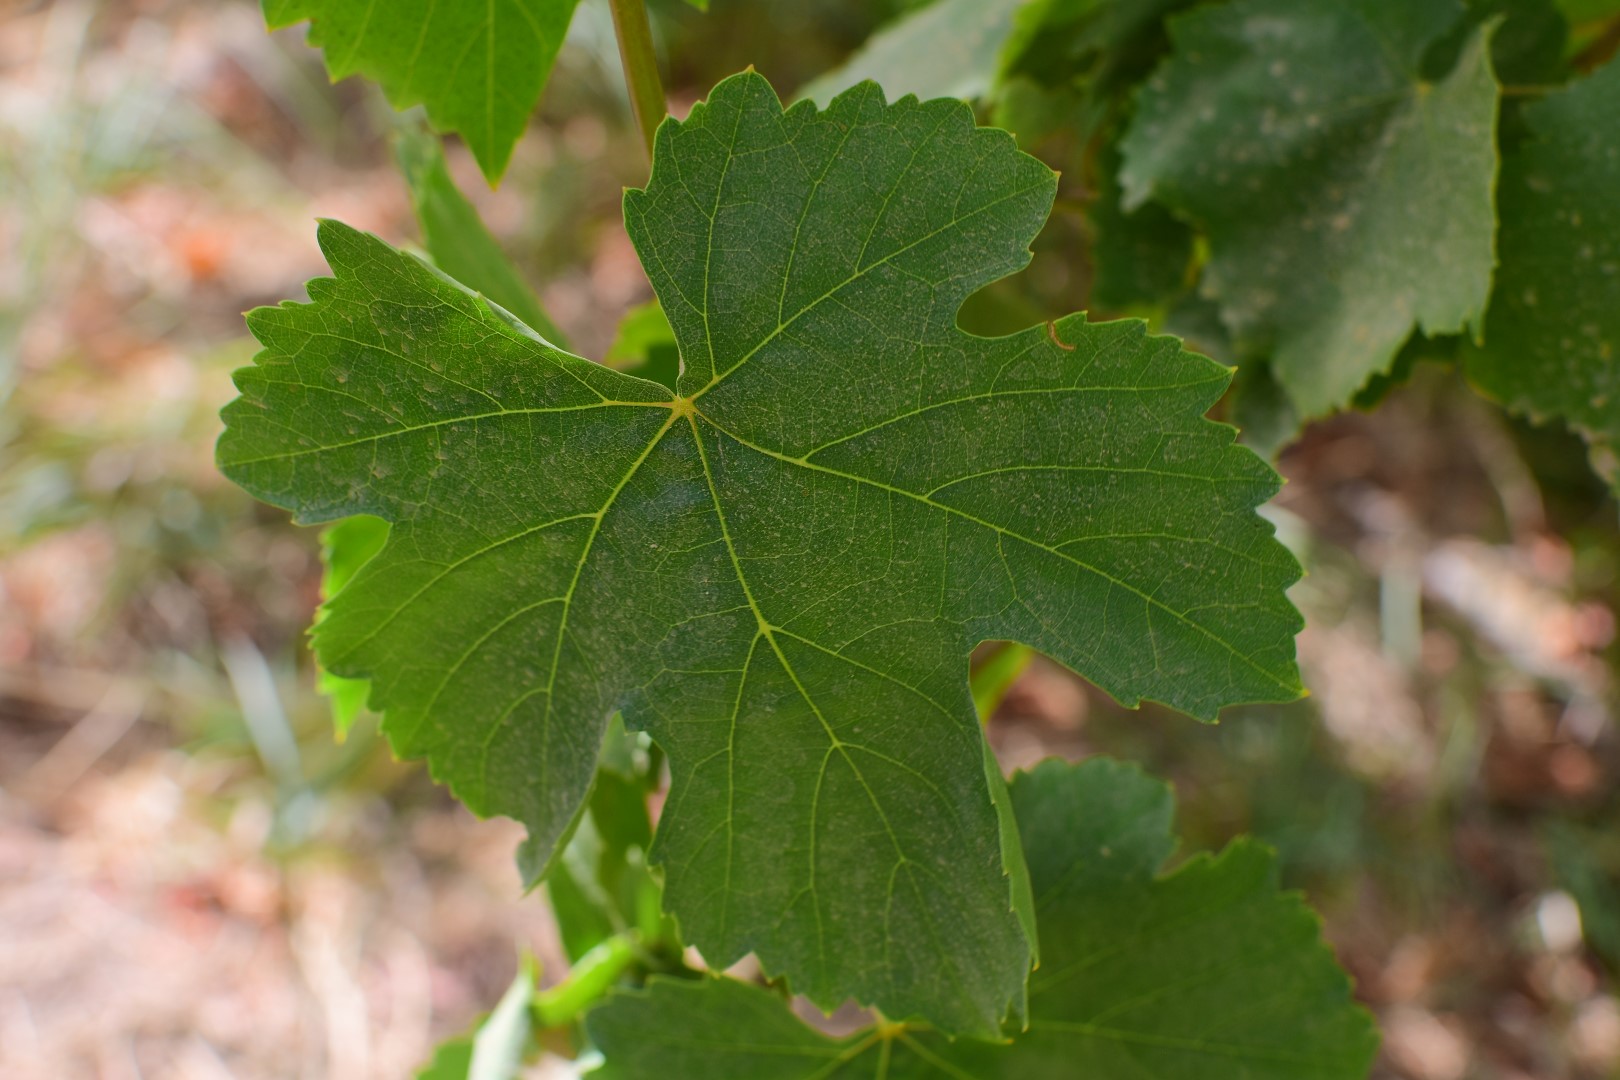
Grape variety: Thompson Seedless